Daniele Portanova

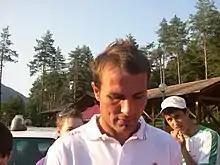

Daniele Portanova (born 17 December 1978) is an Italian former footballer who played as a defender.